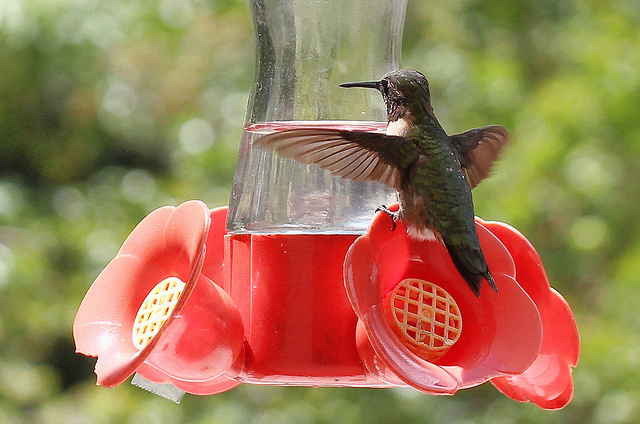
user: Given an image and a question. Answer the question in a short answer. Question: What kind of bird? Short Answer:
assistant: hummingbird